Devil Dog

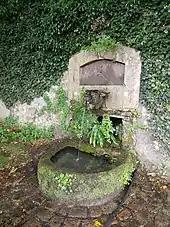
The Bulldog fountain in Belleau

Multiple publications of the United States Marine Corps claim that the nickname "Teufel Hunden"—"Devil Dogs" in English—was bestowed upon the Marines by German soldiers at the Battle of Belleau Wood in June 1918. However, on April 14, 1918, six weeks before that battle began, hundreds of U.S. newspapers ran a fanciful, unsigned wire service report that stated: